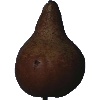
Label: Pear Kaiser 1